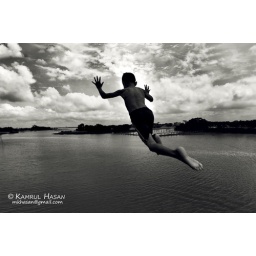
It was fun watching the kids jumping onto water in this summer ...